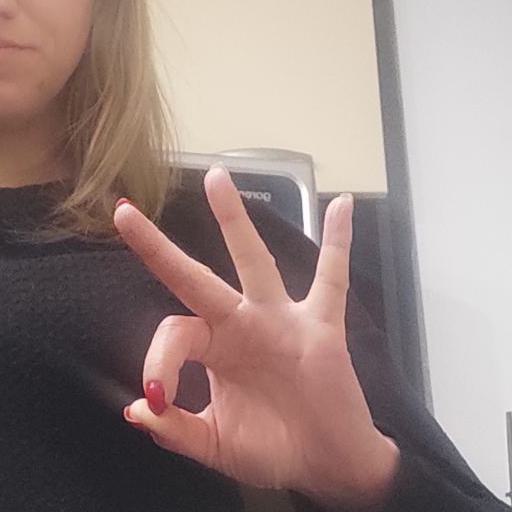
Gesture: ok